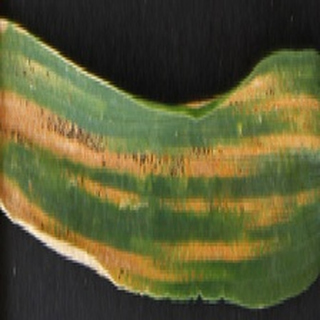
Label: wheat_yellow_rust